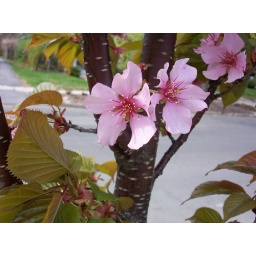
This is one of my favorite of all my favorites. I like the flower against the tree and the interesting texture of the bark.